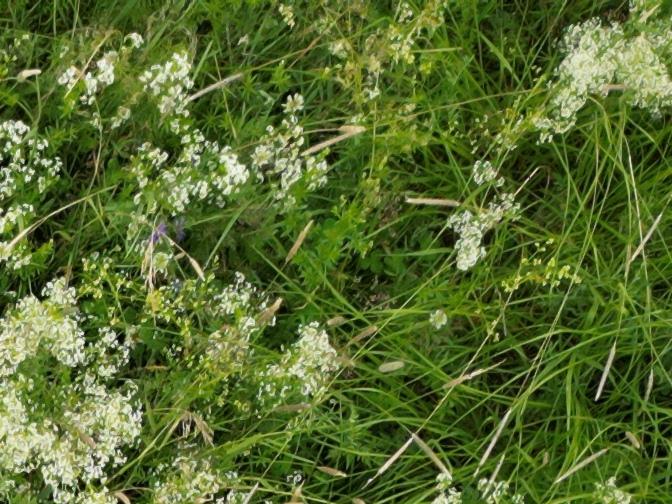
Flowers visible: yarrow flowers, yarrow flowers, yarrow flowers, yarrow flowers, yarrow flowers, yarrow flowers, yarrow flowers,  daisy flowers, yarrow flowers